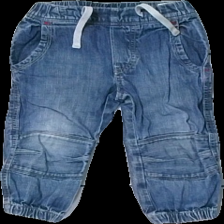
View: front
Type: Jeans
Category: Children
Brand: H&M
Colors: Blue, Red, Grey
Material: 100% bomull
Pattern: Other
Cut: Tight
Season: All
Damage: urtvättade
Damage location: top center
Damage 2: urtvättade
Damage 2 location: middle center
Damage 3: urtvättade
Damage 3 location: middle center
Price range: <50
Recommended usage: Reuse
Description: ljusblåa jeans
Comment: urtvättade